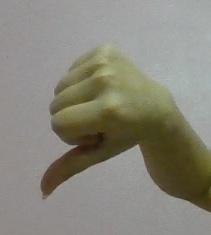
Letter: waw